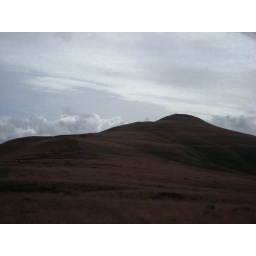
I parked the truck in Llangenny and headed up a steep road towards the hillside.